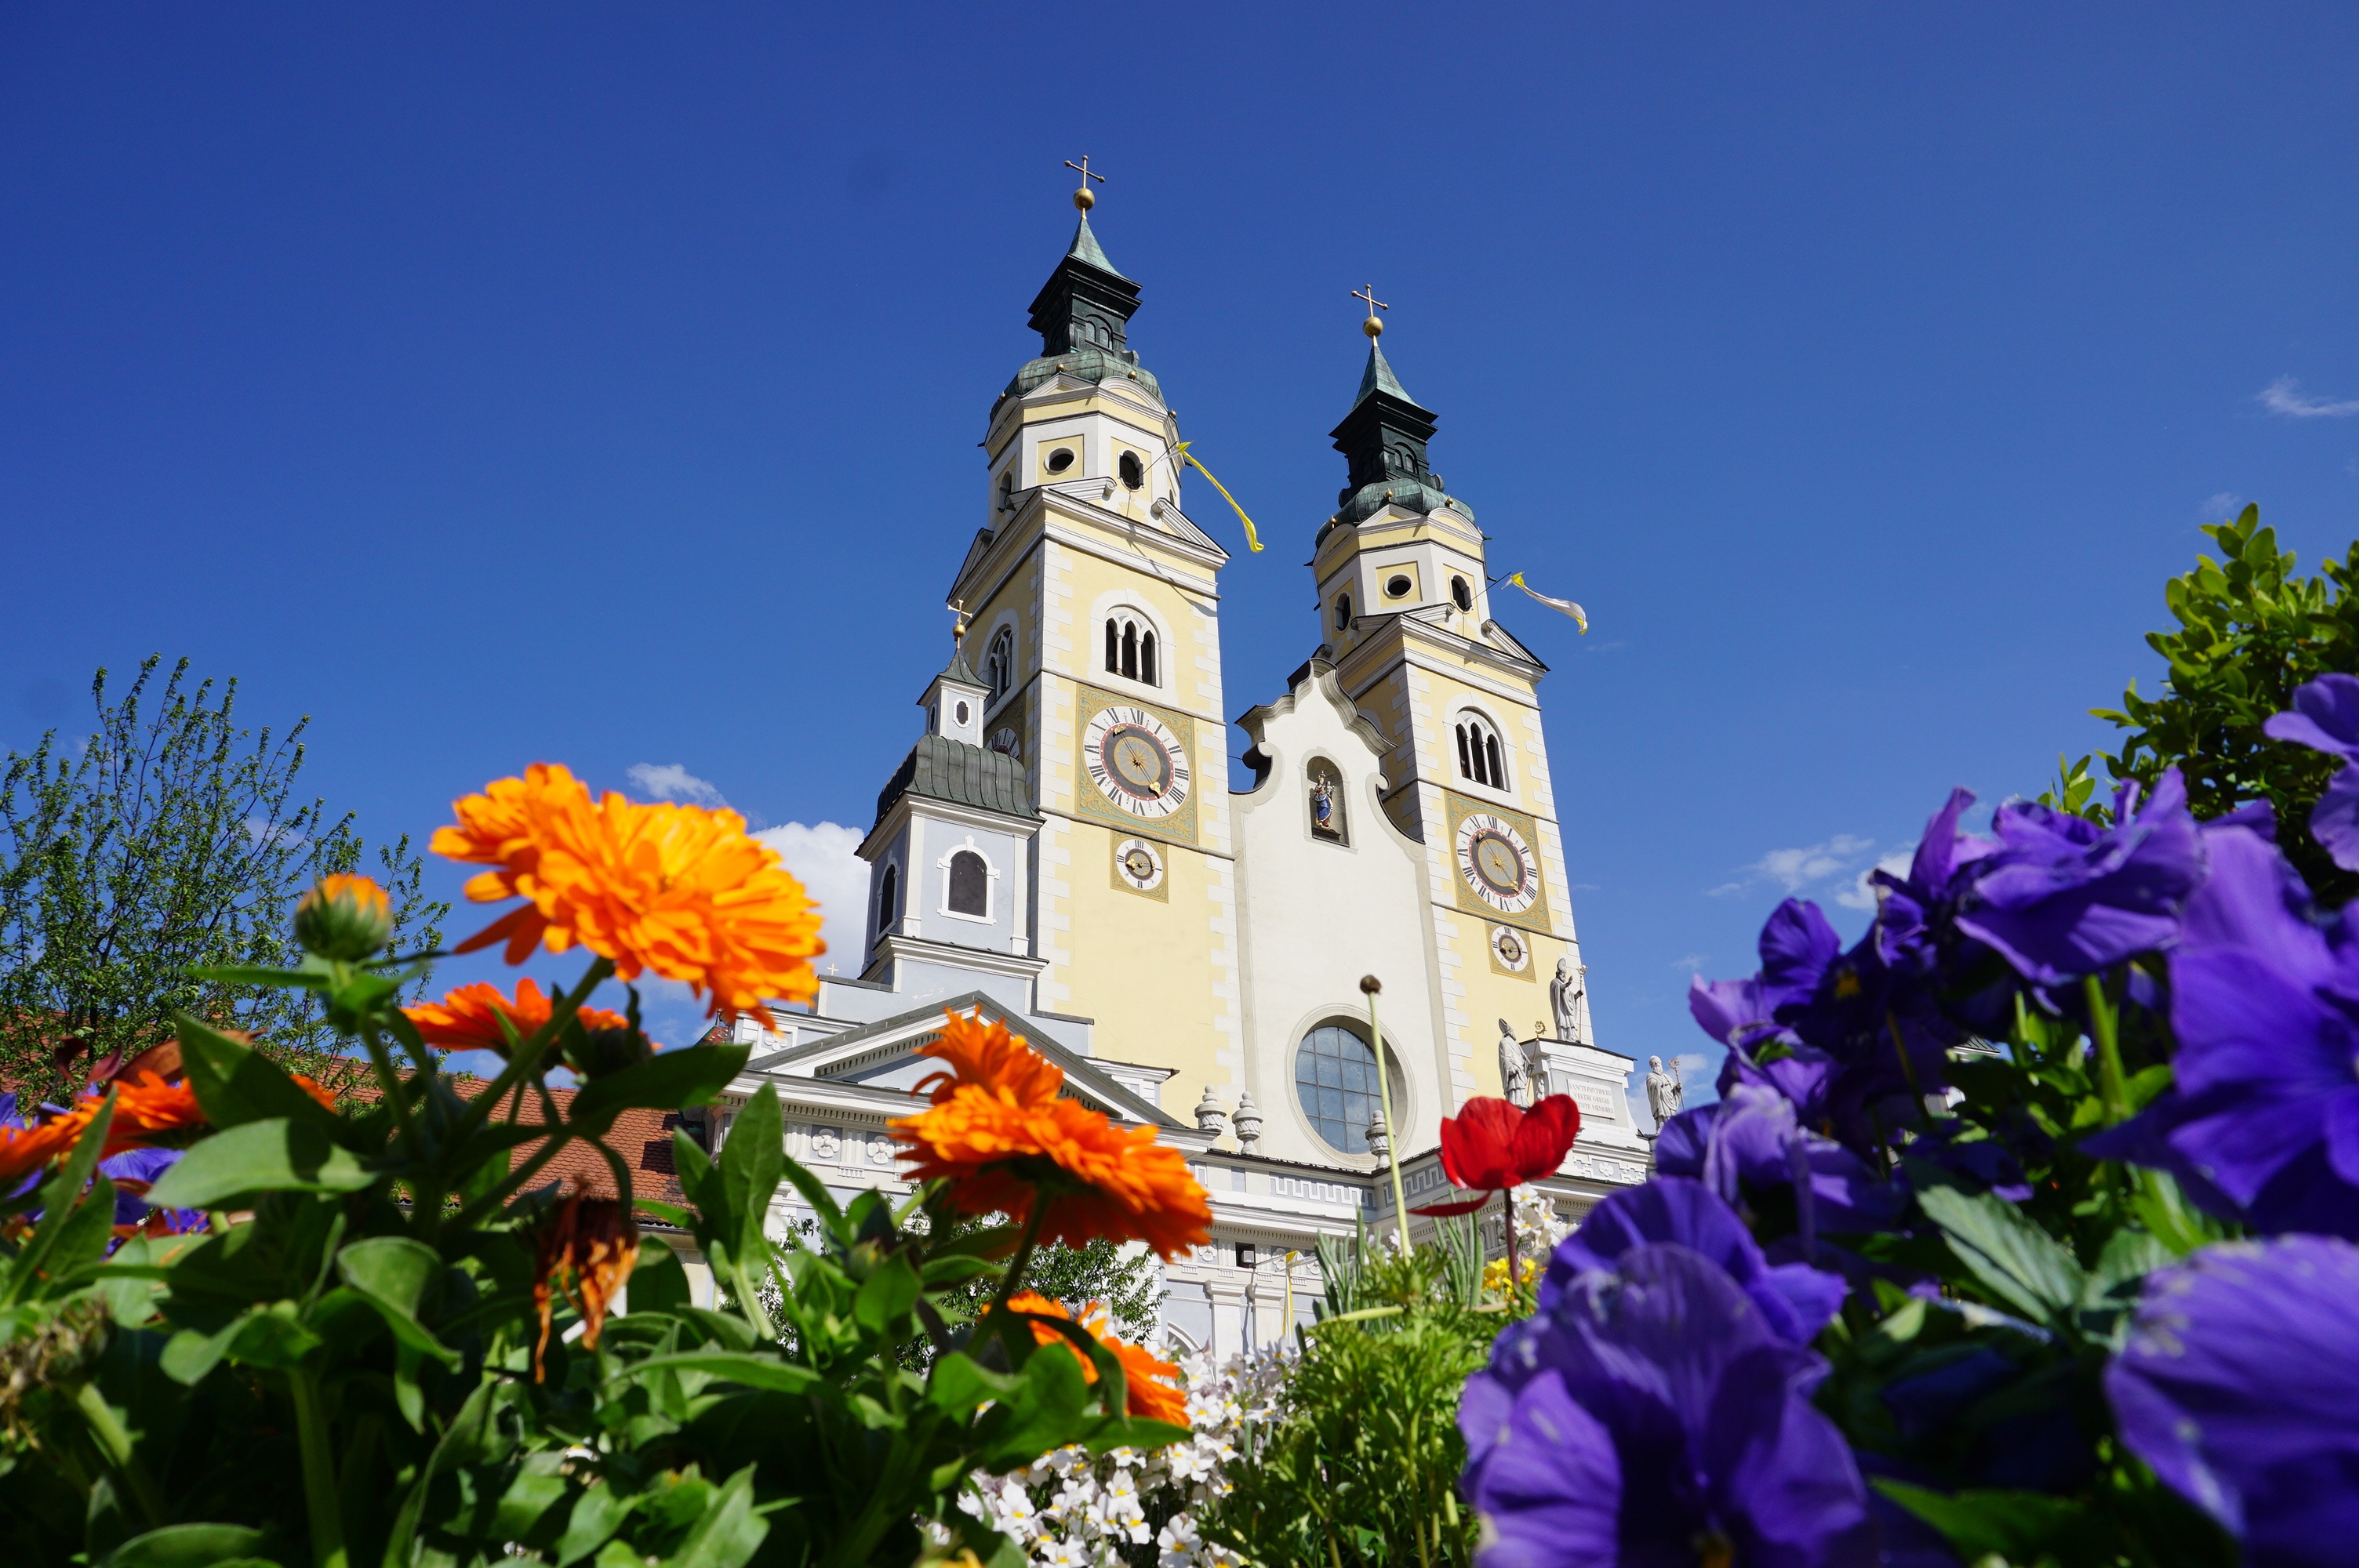
nature, architecture, flower, tower, flag, holiday, religion, ancient, landmark, italy, church, cathedral, garden, tourism, flora, place of worship, plants, flowers, medieval, petals, culture, history, campanile, basilica, duomo, green color, italian, spring flowers, historical centre, bressanone